Brandenburg, Kentucky

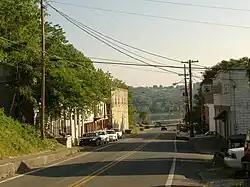
Downtown Brandenburg

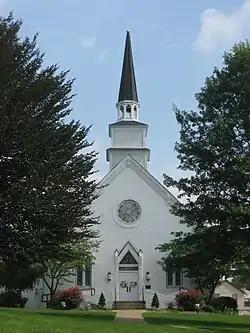
Brandenburg United Methodist Church

Brandenburg is a home rural-class city on the Ohio River in Meade County, Kentucky, in the United States. The city is southwest of Louisville. It is the seat of its county. The population was 2,894 at the 2020 census.